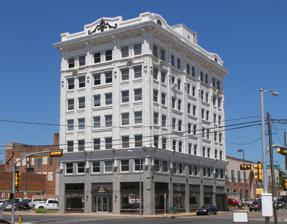
Building: Praetorian Building (Waco, Texas)
Country: United States of America
Year built: 1915
This article is about the building in Waco. For the building in Dallas, see Praetorian Building . United States historic place Praetorian Building U.S. National Register of Historic Places U.S. Historic district Contributing property Praetorian Building in 2009 Praetorian Building Show map of Texas Praetorian Building Show map of the United States Location 601 Franklin Ave., Waco, Texas Coordinates 31°33′18″N 97°7′55″W / 31.55500°N 97.13194°W / 31.55500; -97.13194 Area less than one acre Built 1915 ( 1915 ) Built by Hughes O'Rourke Const. Architect C. W. Bulger & Co. Architectural style Chicago Part of Waco Downtown Historic District ( ID11001094 ) NRHP reference No. 84001911 Significant dates Added to NRHP July 26, 1984 Designated CP February 3, 2012 The Praetorian Building is a historic 7-story building located at 601 Franklin Avenue in Waco , McLennan County, Texas . Designed by the Dallas architectural firm of C. W. Bulger & Co. in the Chicago school or Modern style of architecture, it was built in 1915 by Hughes O'Rourke Construction to house the Praetorian Insurance Company whose main office, the Praetorian Building in Dallas, had been designed by C. E. Bulger in 1905. Other names the building has borne over the years include the Franklin Tower , Service Mutual Building in 1934, Southwestern Building in 1956 (the year Praetorian sold the building), and Williams Tower from 1989 to 1996. Today, the building houses apartments, retail, and office space. See also National Register of Historic Places portal Texas portal National Register of Historic Places listings in McLennan County, Texas References